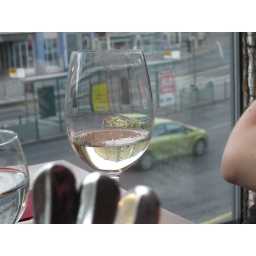
Artsy-fartsy upside down building in a glass photo lol